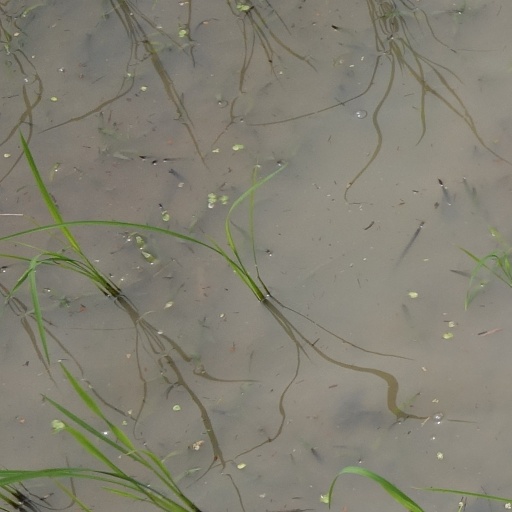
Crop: rice